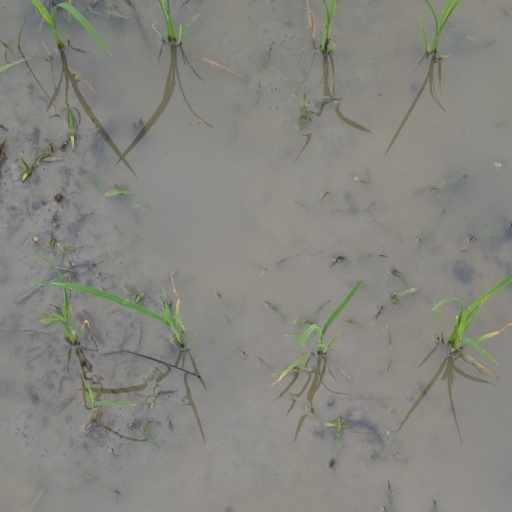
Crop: rice